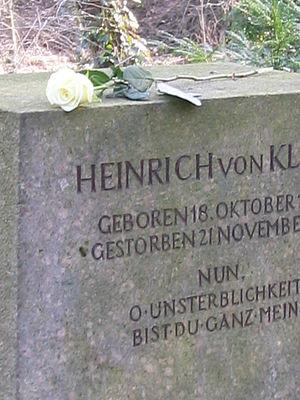
Heinrich von Kleist [ˈhaɪ̯nʁɪç fɔn ˈklaɪ̯st], de son nom complet Bernd Heinrich Wilhelm von Kleist, est un écrivain allemand, poète, dramaturge et essayiste.